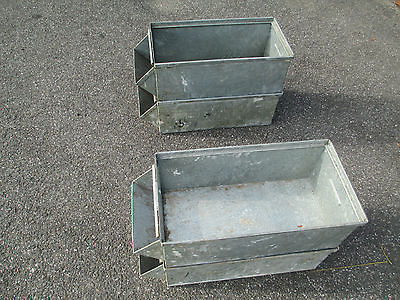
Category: cabinet